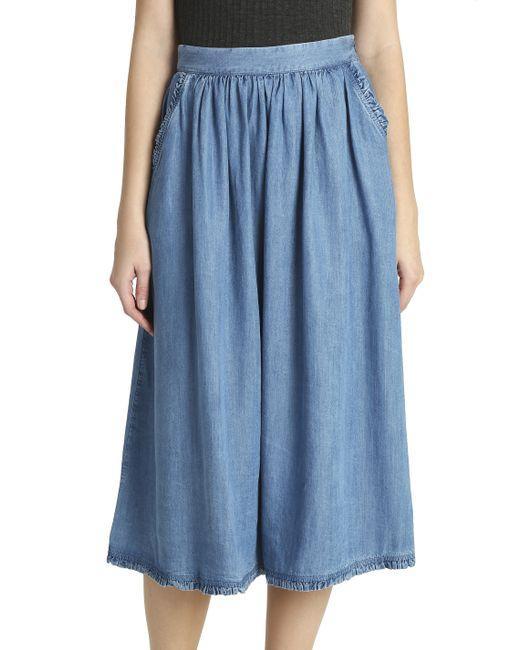
Langer Rock aus hellblauem Canvas mit Gummizug